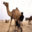
Label: camel